Stephen Girard Park

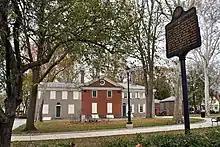
Historical marker at Gentilhommiere, Girard's home in the park

Stephen Girard Park is a park in Philadelphia, Pennsylvania, in the South Philadelphia neighborhood of Girard Estate, bounded between West Shunk, West Porter, 21st, and 22nd Streets.